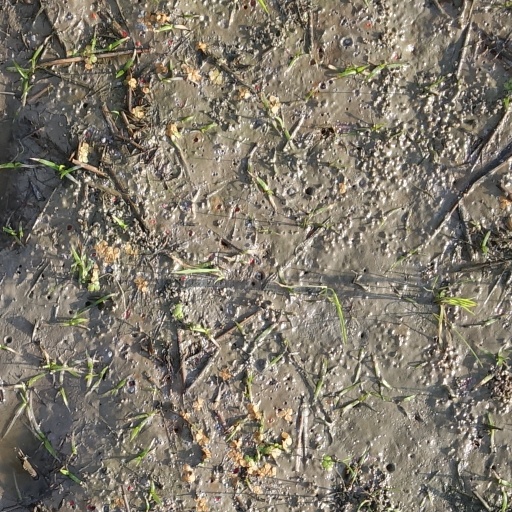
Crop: rice